Magic: The Gathering Players Tour

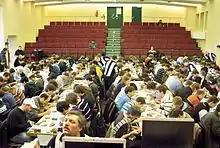
A Pro Tour Qualifier Event in Frankfurt, 2008

In 2012 it was announced that Sponsor's Exemption invitations would be given regularly to players who "showed excellence in play and positive community activity during the qualifying season." Previously, invitations to those who did not meet qualification criteria were given out very rarely.